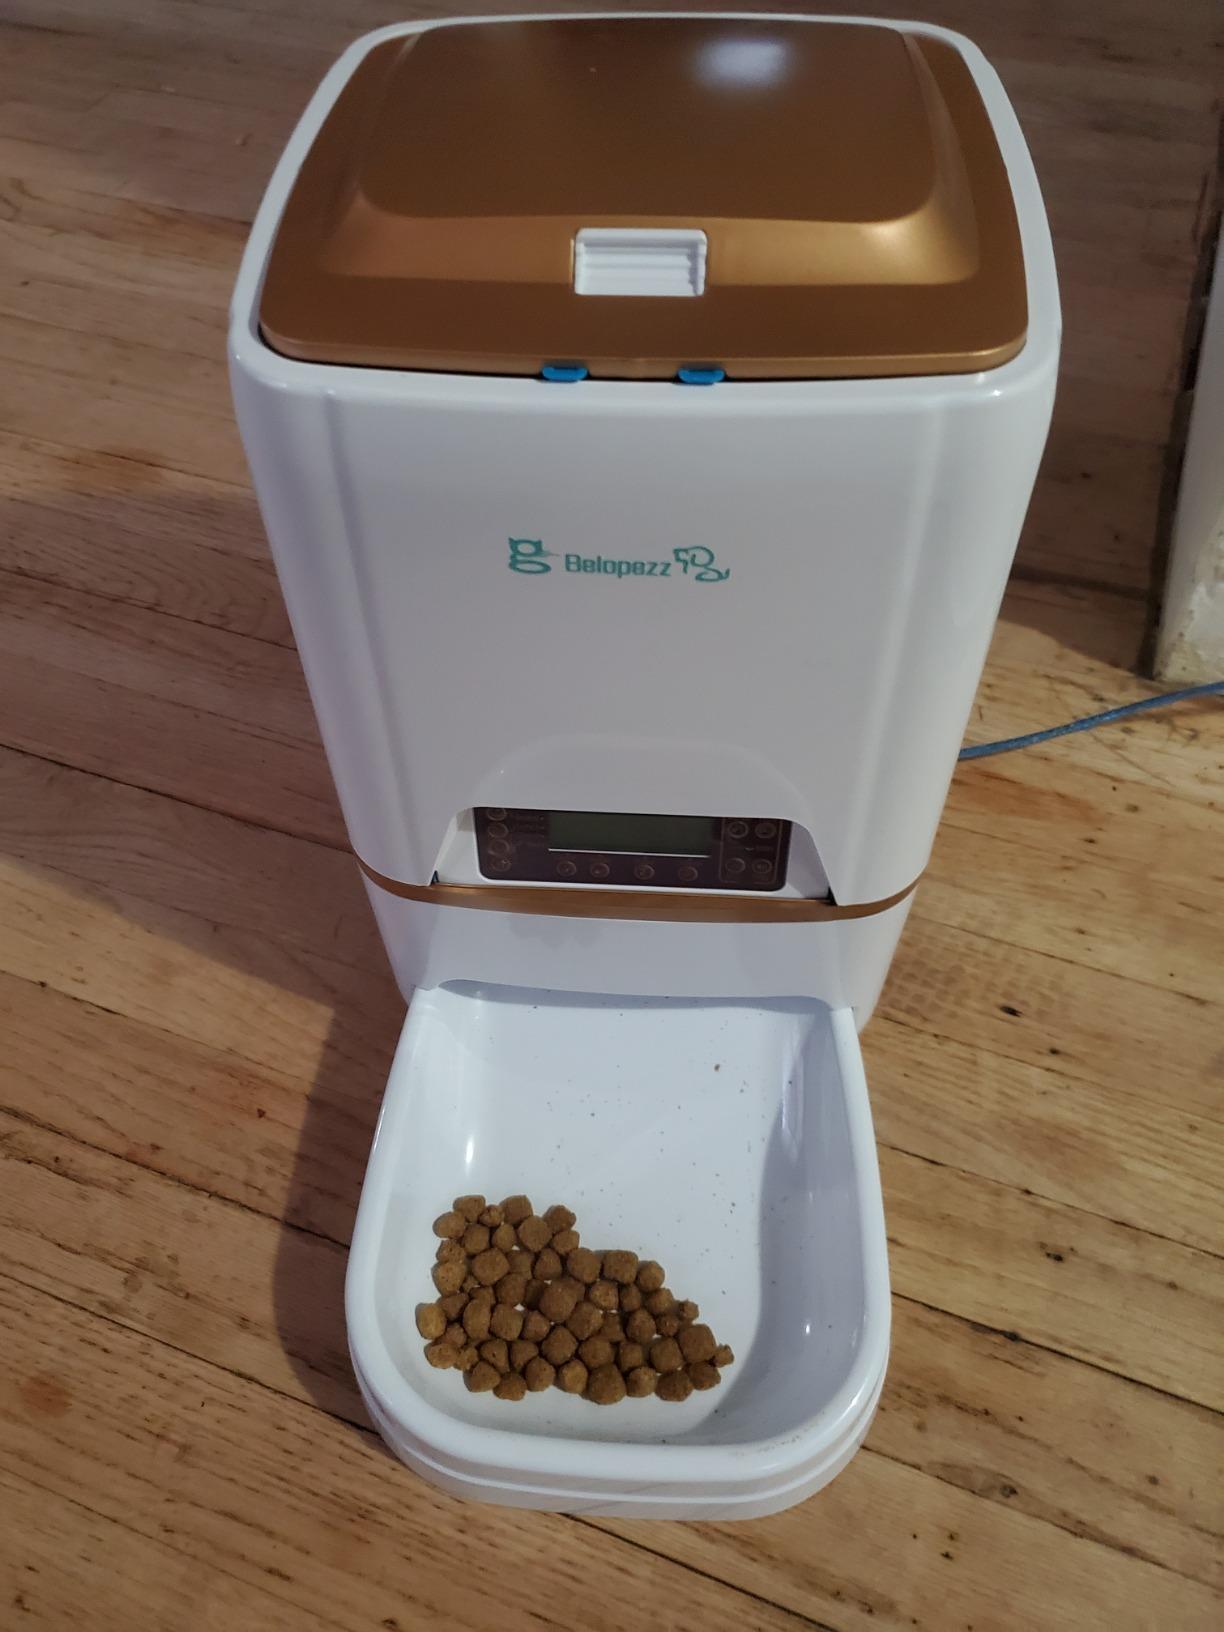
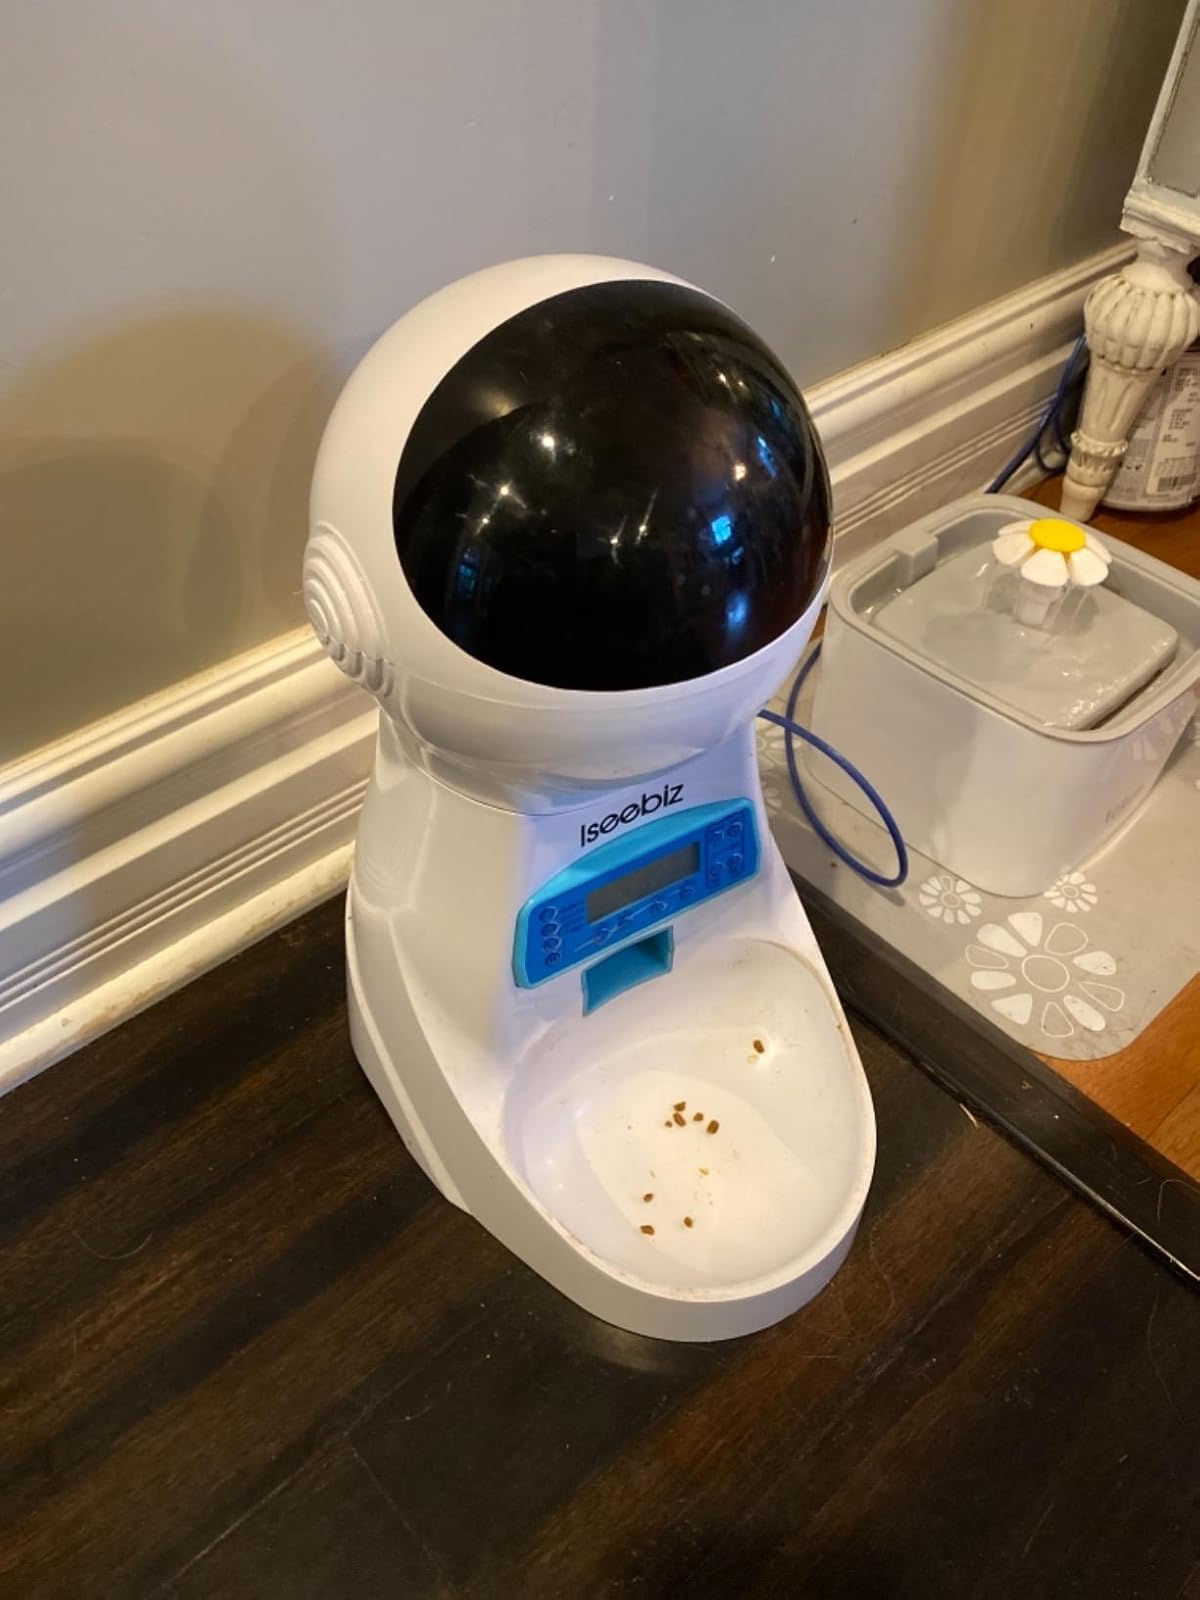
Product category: items_feeder
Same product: no